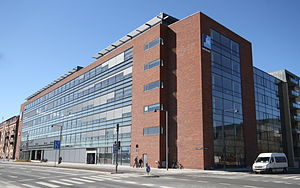
HK/Danmark
HK Hovedstadens kontor på Svend Aukens Plads
Bygning på Ny Tøjhusgrunden i København
HK Danmark, tidligere Handels- og Kontorfunktionærernes Forbund, er med sine 230.070 medlemmer Danmarks næststørste fagforbund, kun overgået af 3F. Tre fjerdedele af medlemmerne er kvinder.